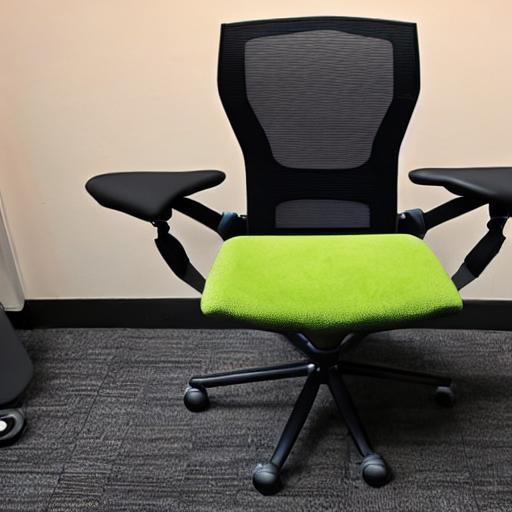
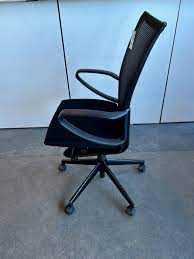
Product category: items_chair
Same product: no